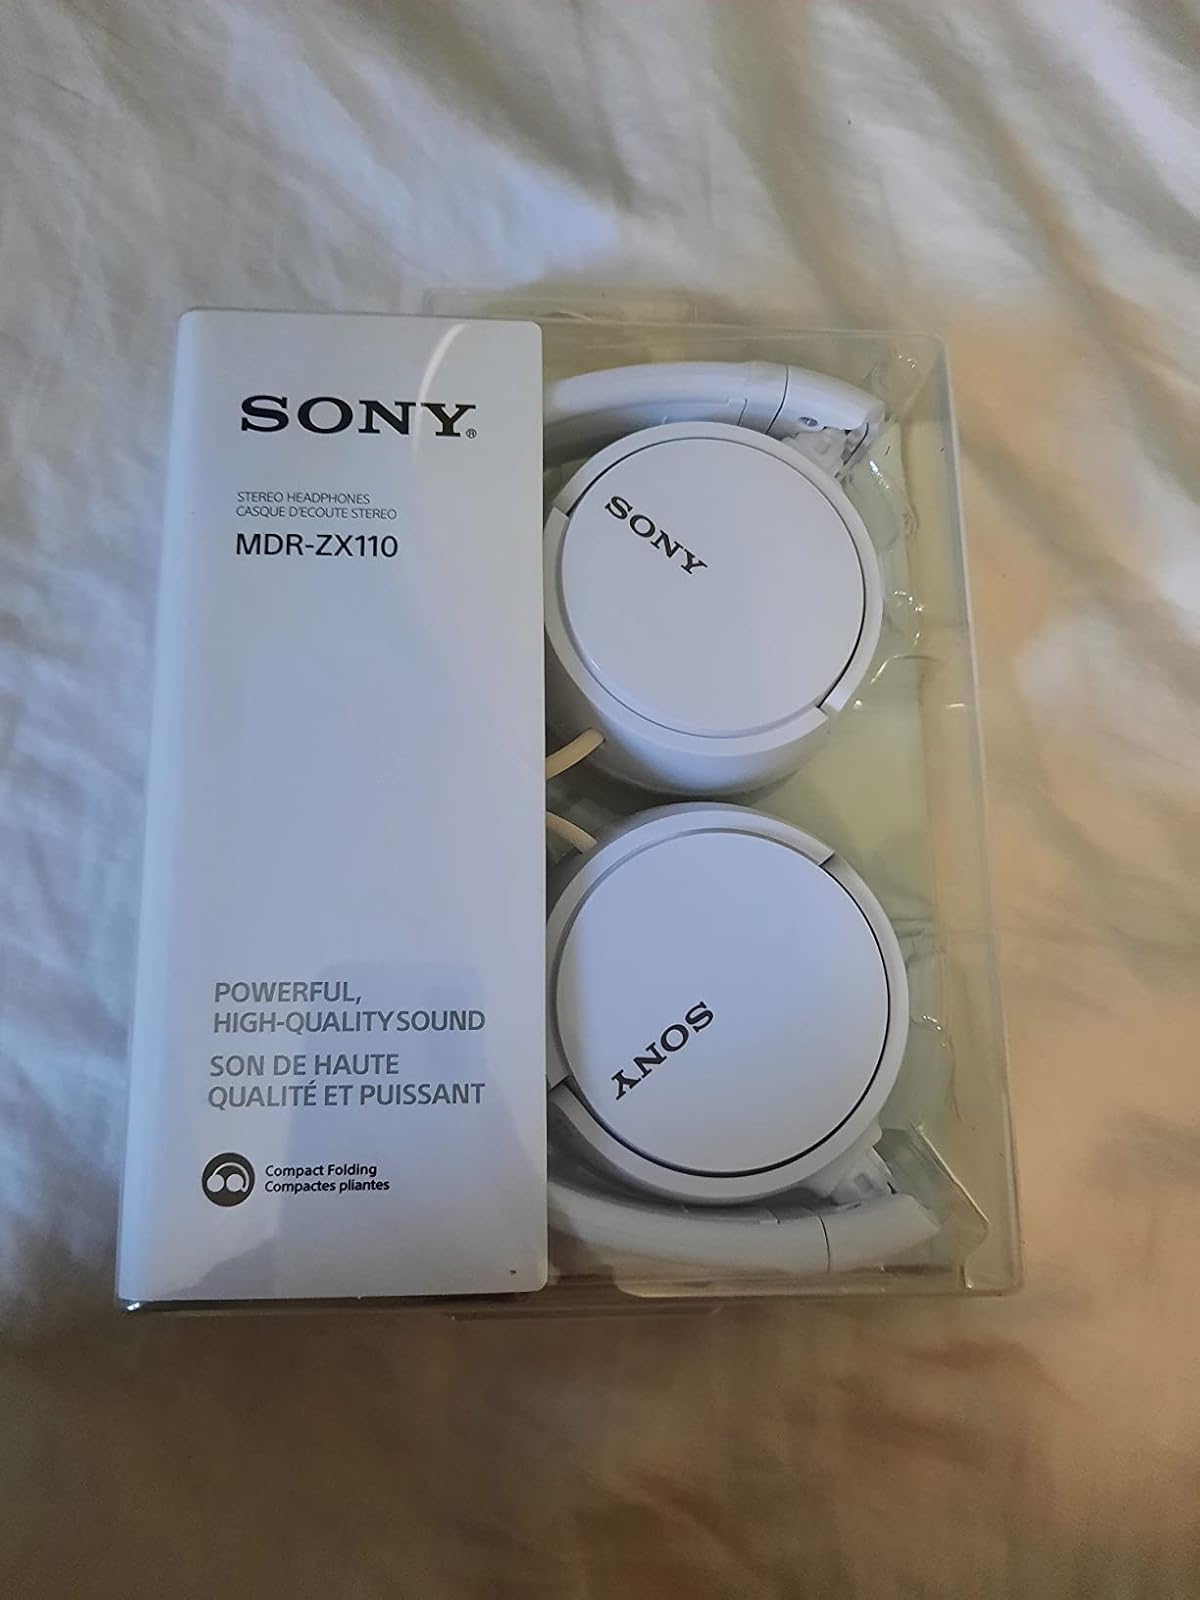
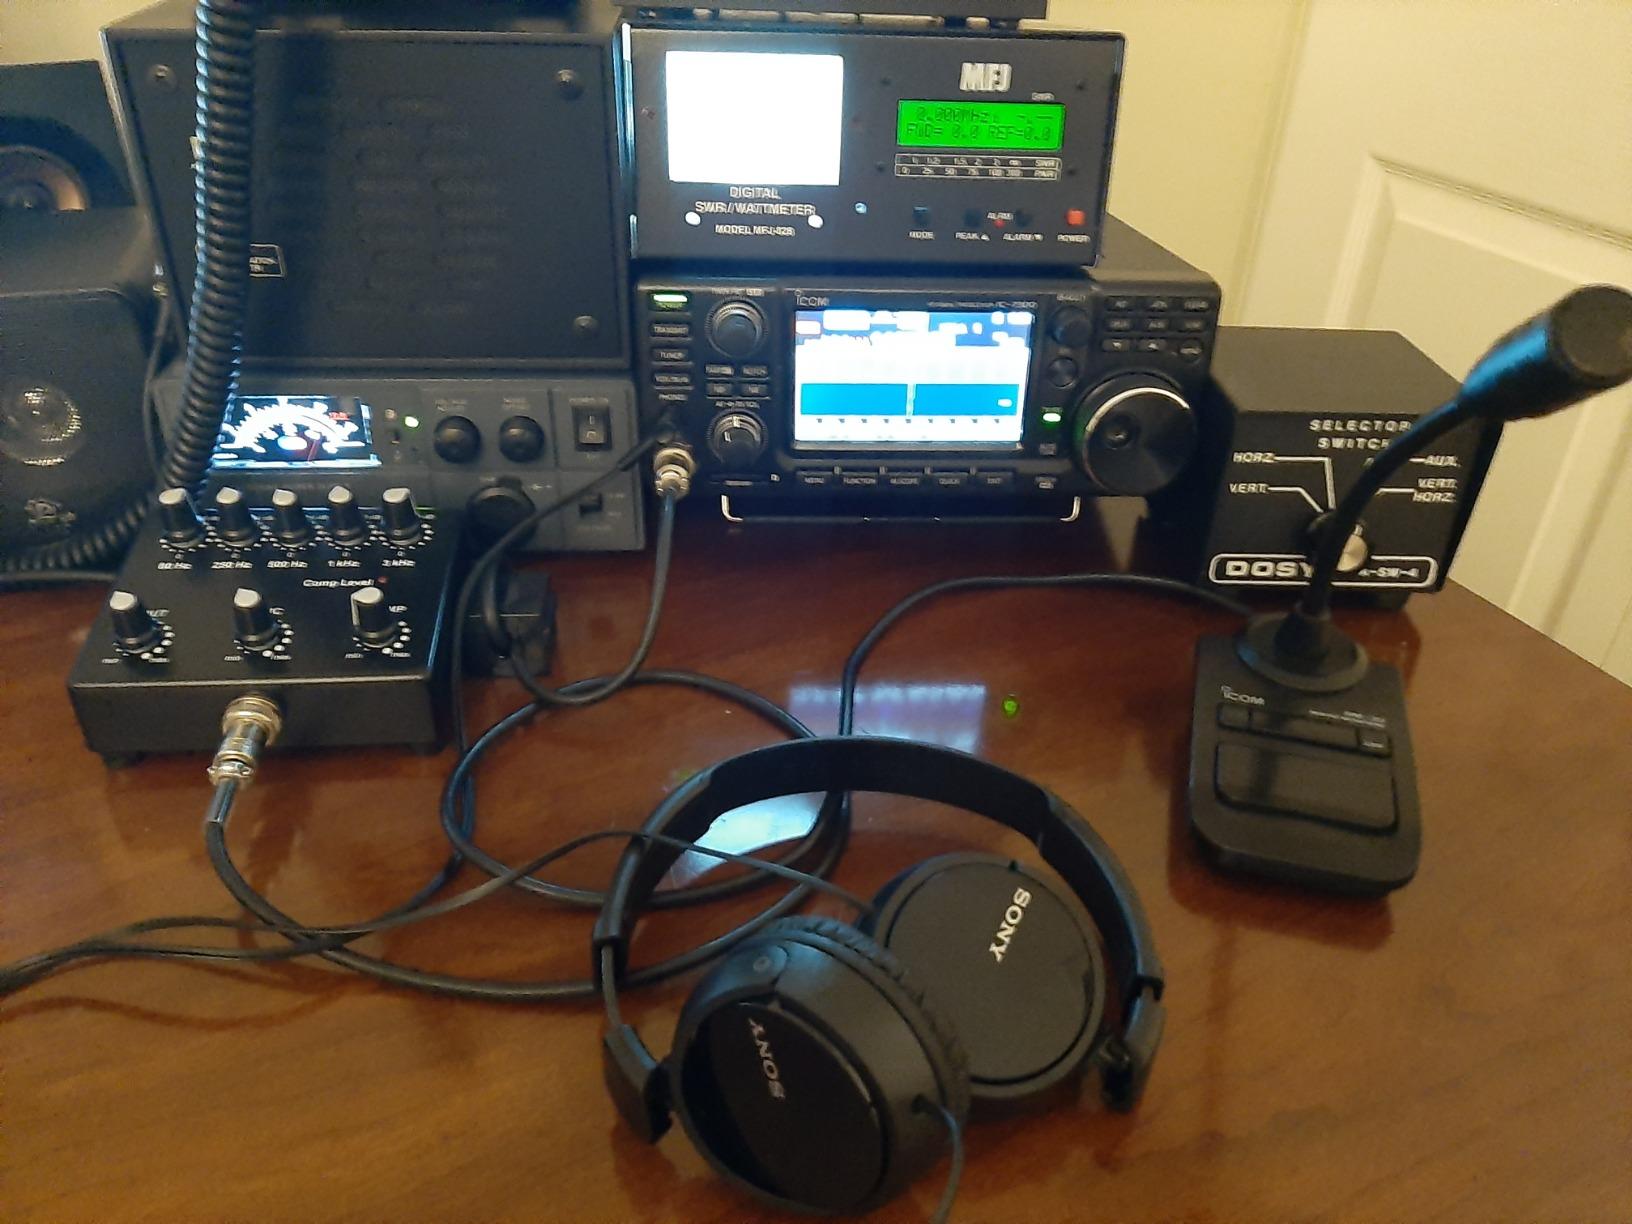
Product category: headphones
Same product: no